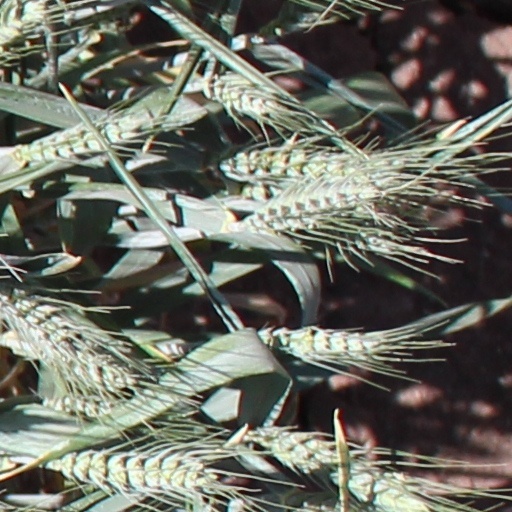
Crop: wheat